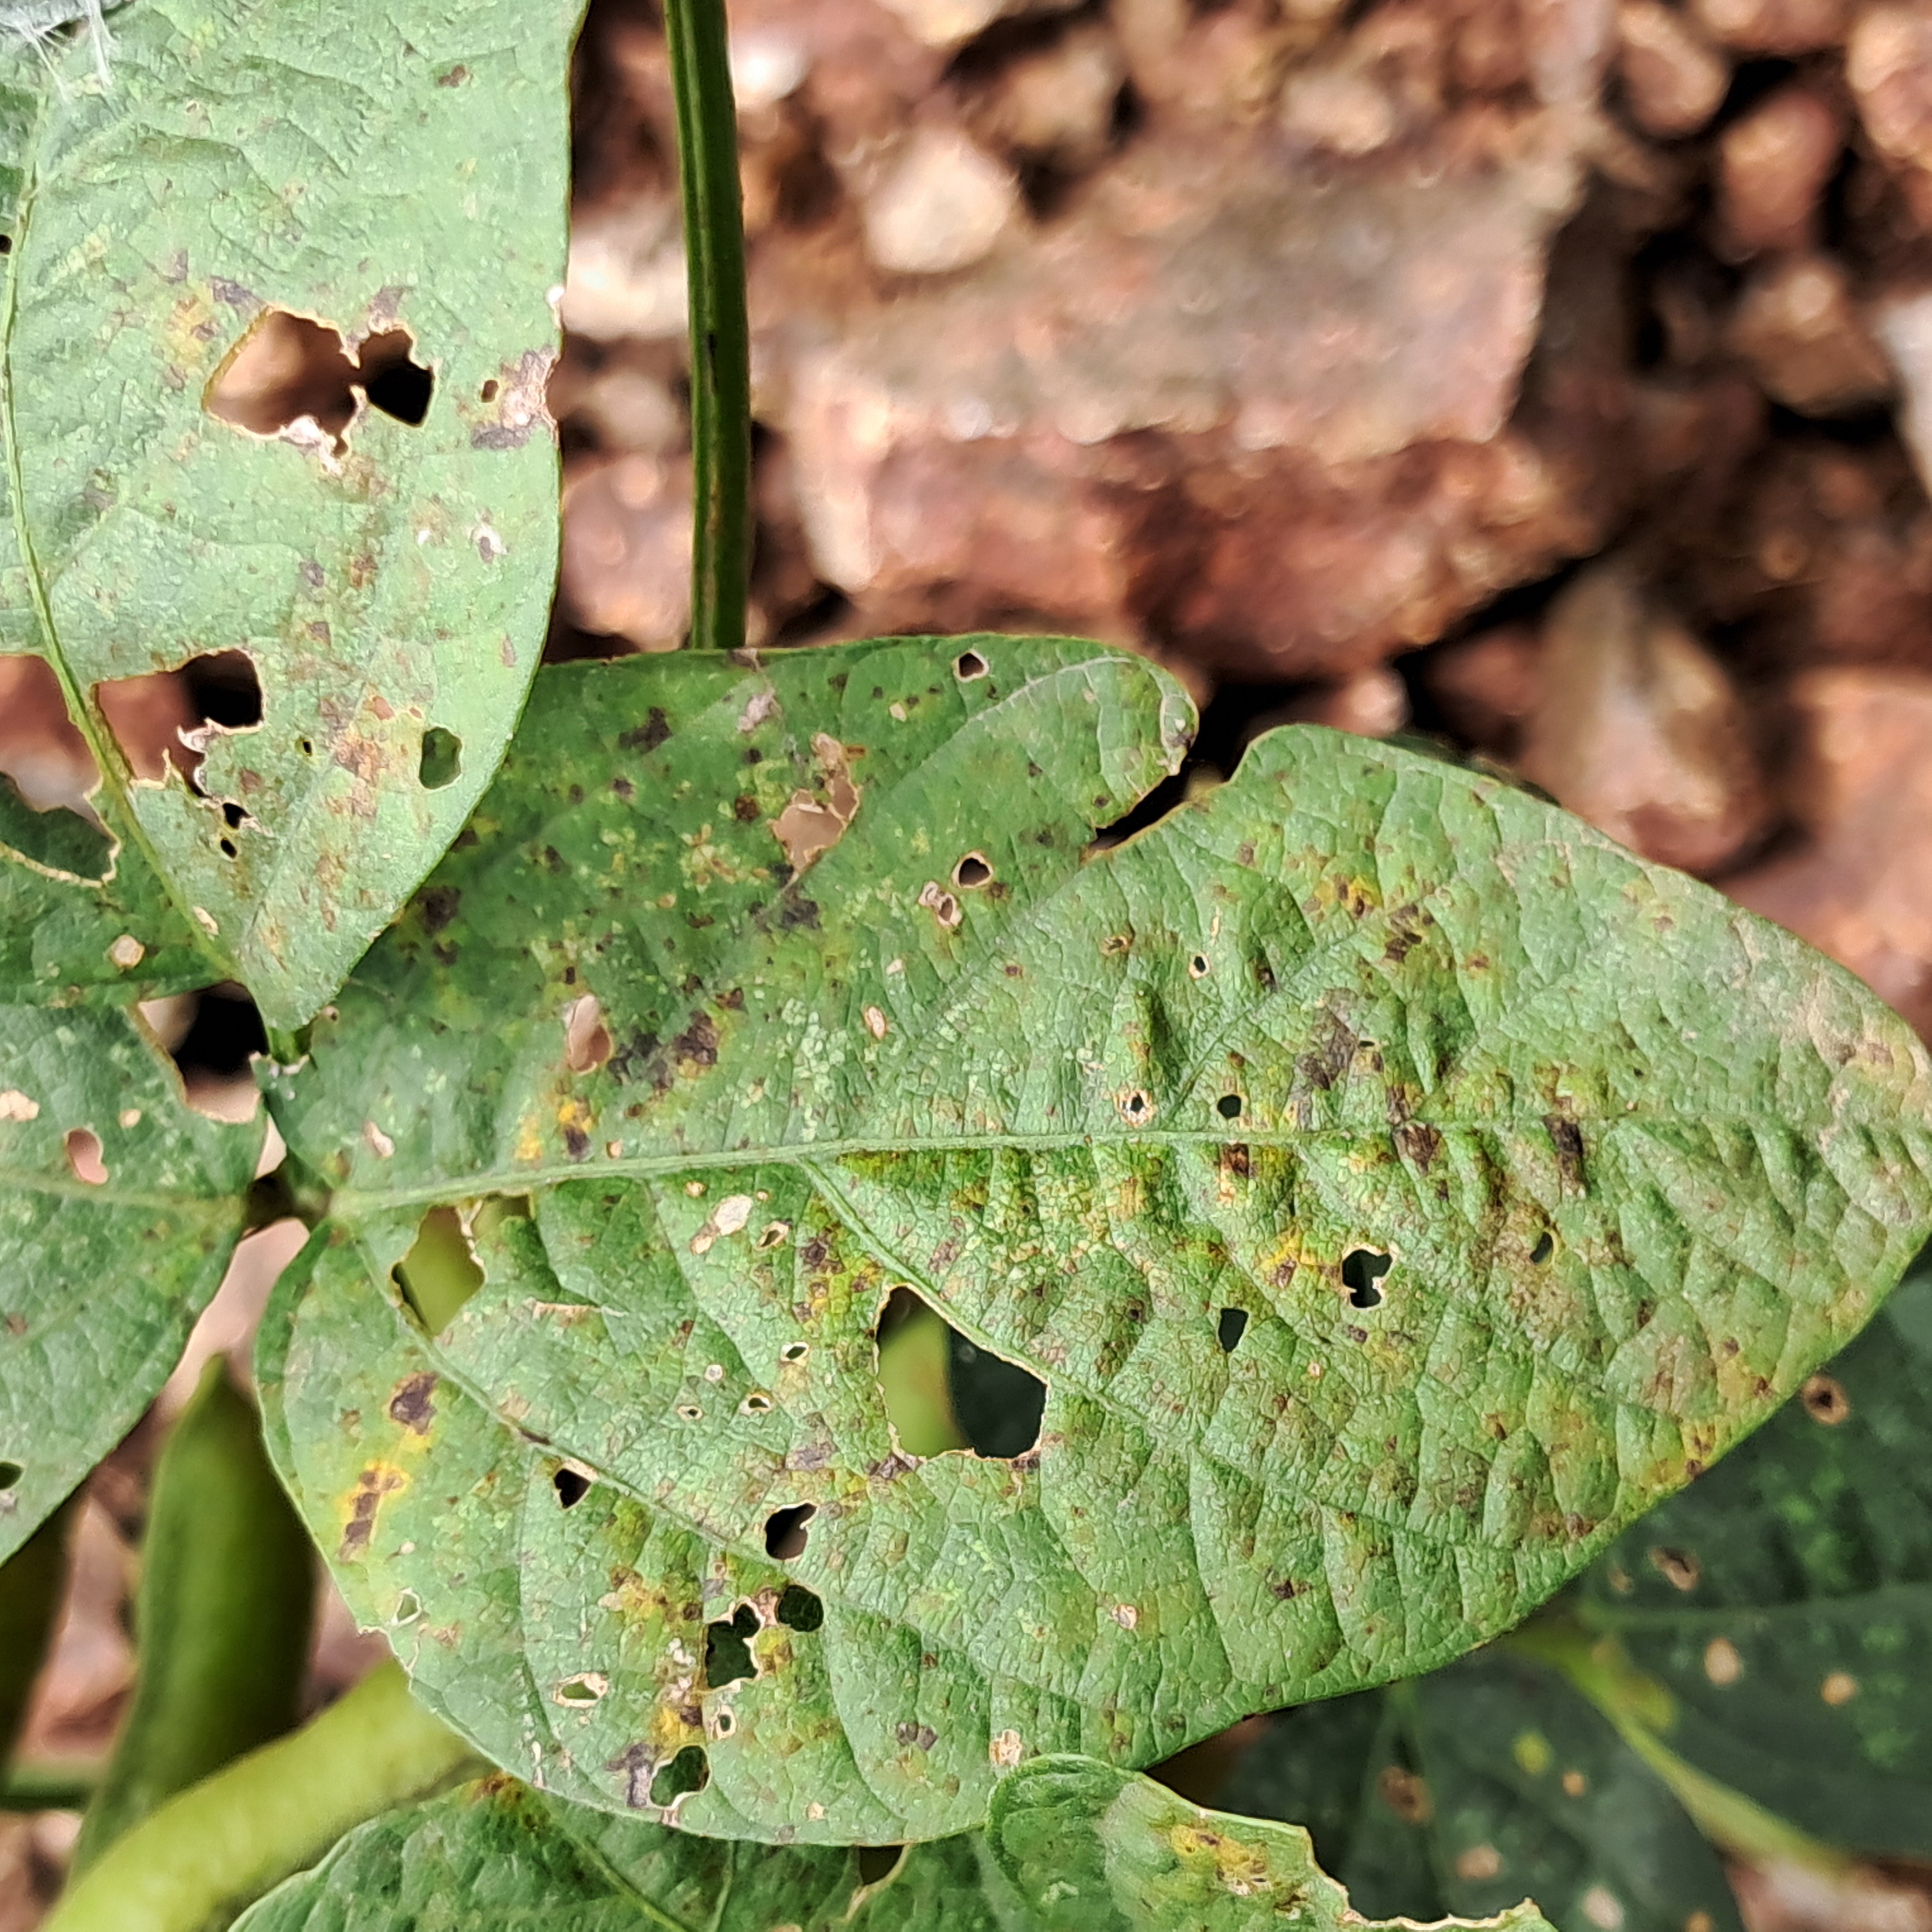
Label: Rust